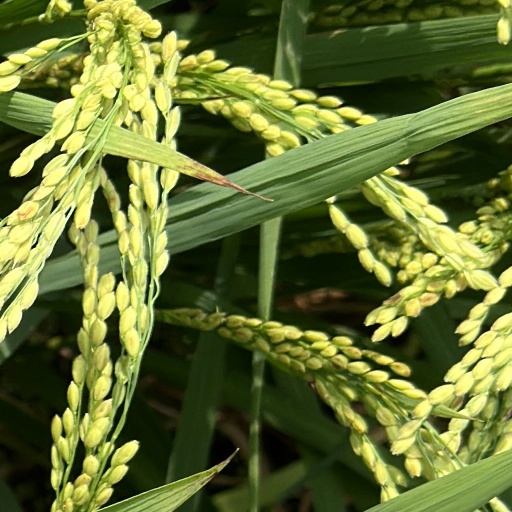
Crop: rice